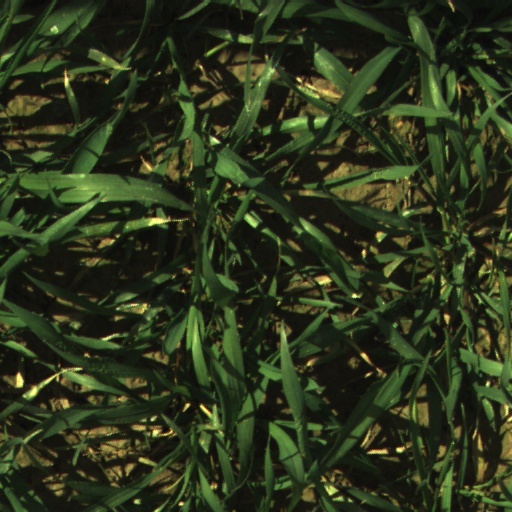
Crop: wheat